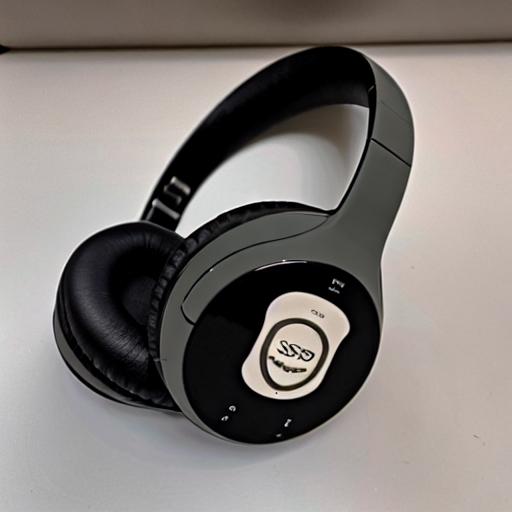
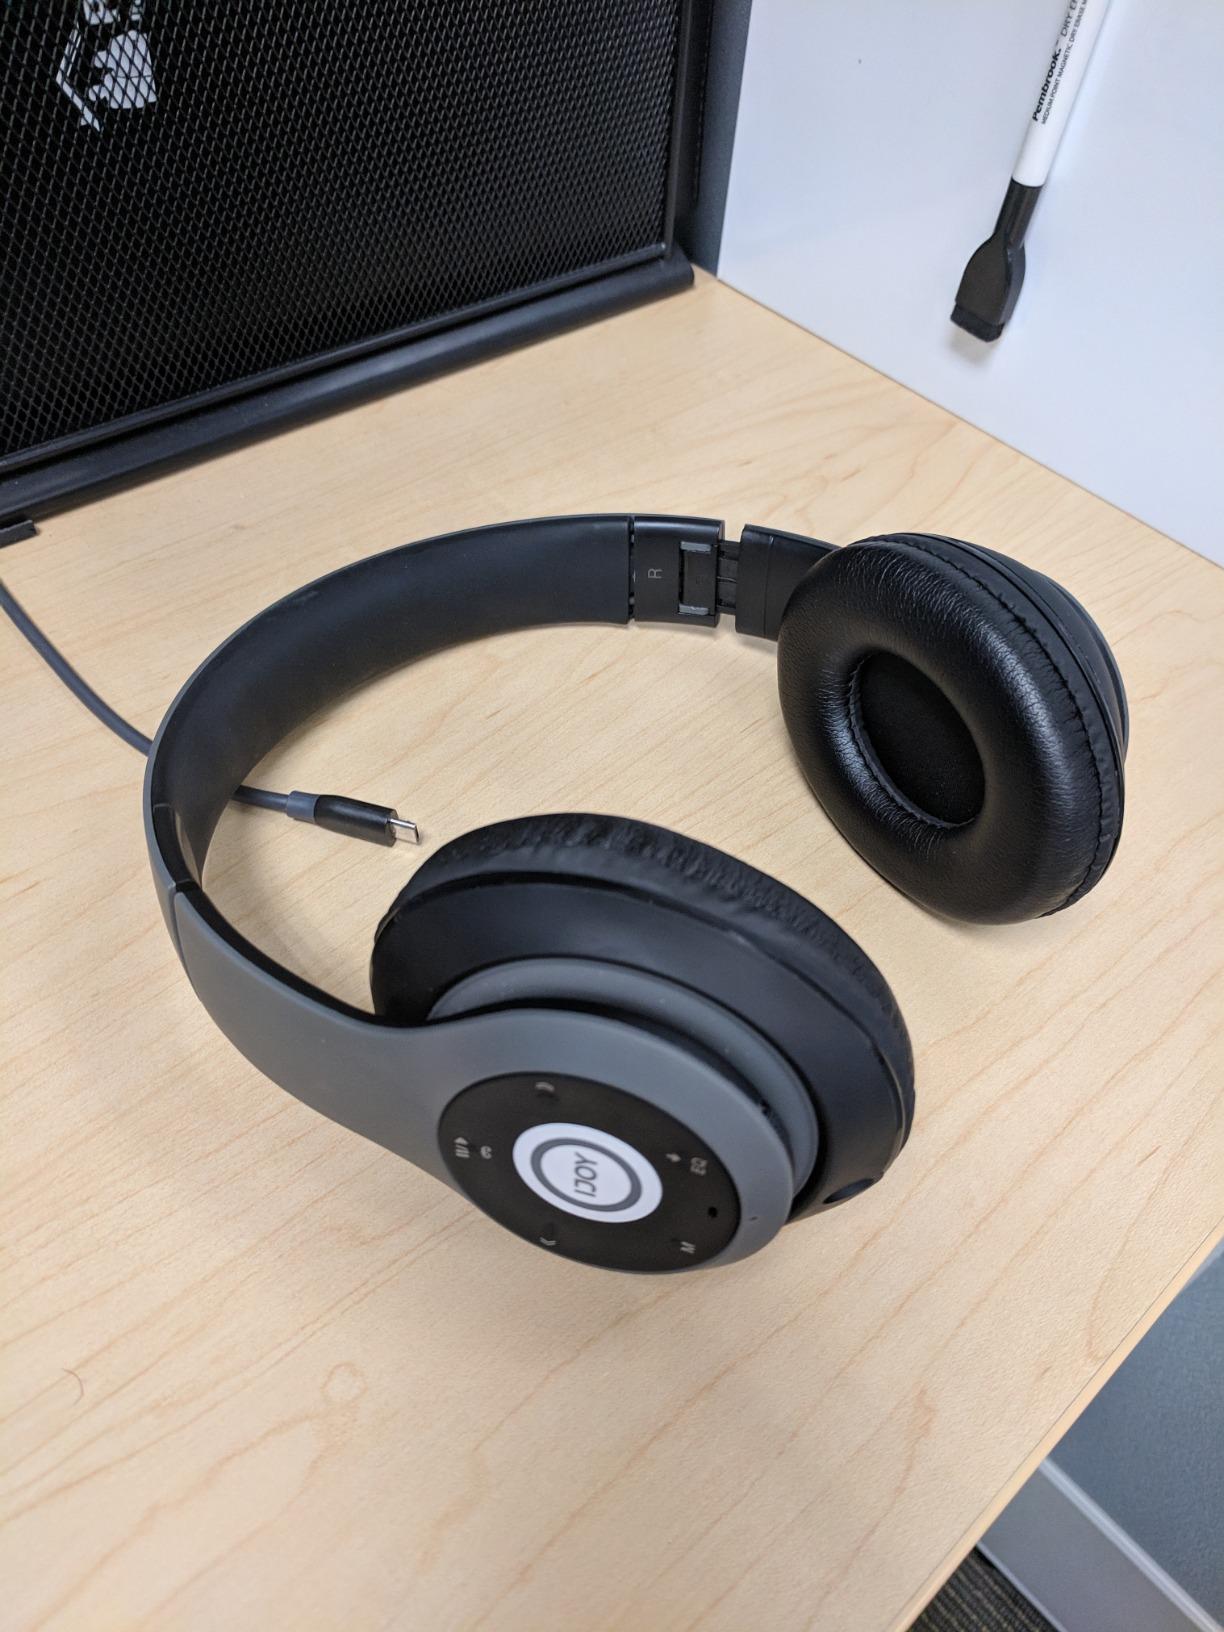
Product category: headphones
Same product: no